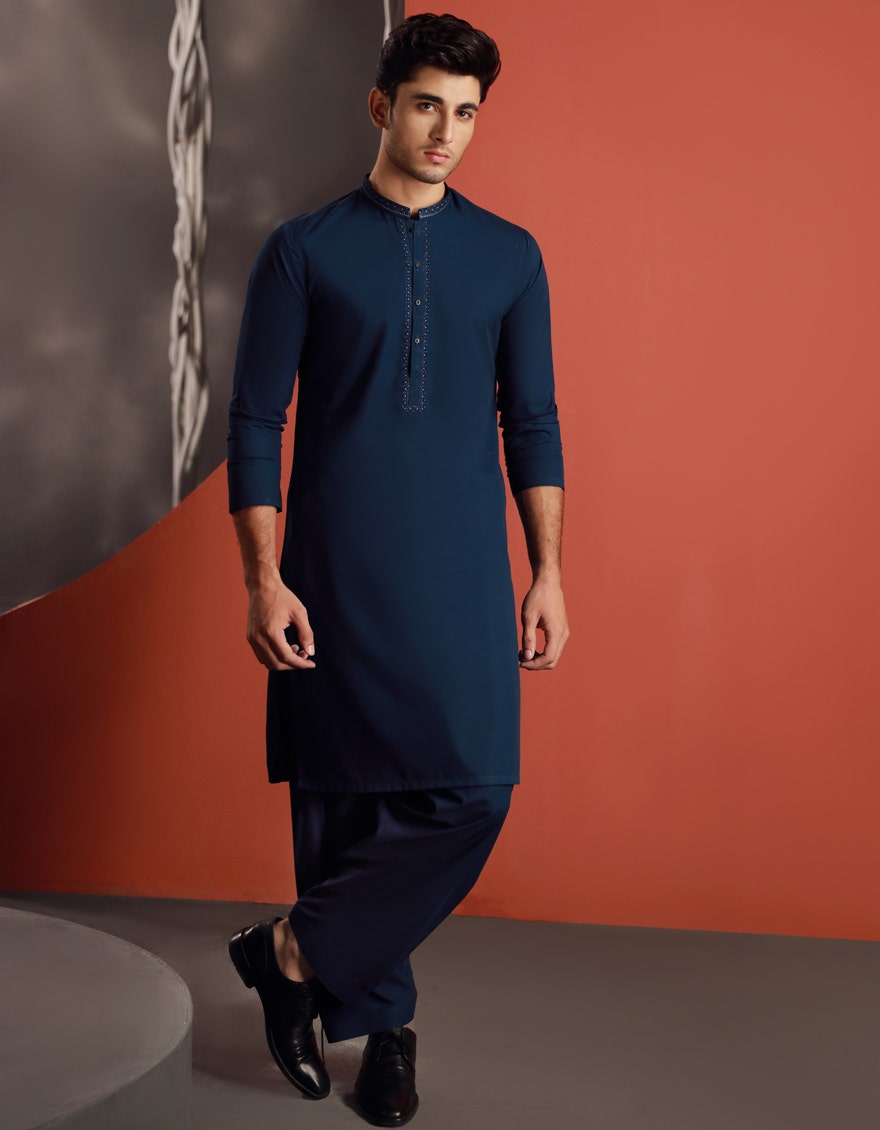
navy blue kurta pajamas